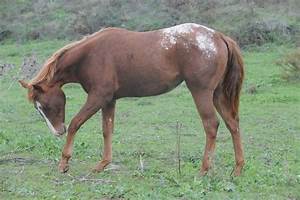
Label: cavallo